New Canaan, Connecticut

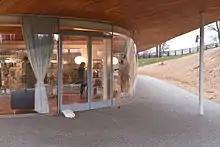
Grace Farms, a nondenominational church in New Canaan

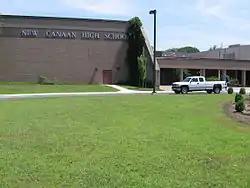
New Canaan High School

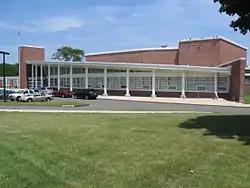
Saxe Middle School

The New Canaan Public Schools system has gained national recognition for its high performance; for example, a 2010 edition of "Forbes" rated New Canaan as the third-ranked school district in the United States for communities with a median home price of $800,000 or greater. In 2019, New Canaan High School US News & World Report ranked New Canaan High School the sixth-best public high school in Connecticut behind Darien and Weston, and one of the top in the nation.